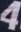
Number: 4